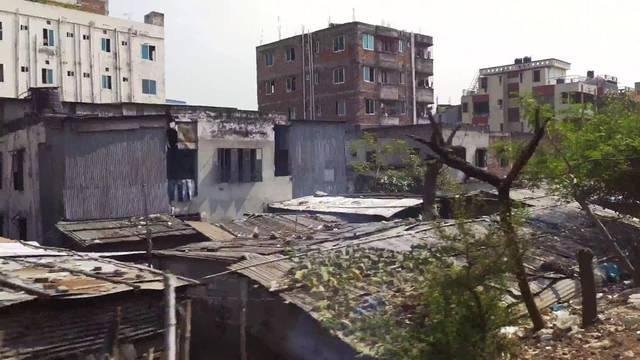
Region: Bangladesh
Coordinates: 23.819, 90.415